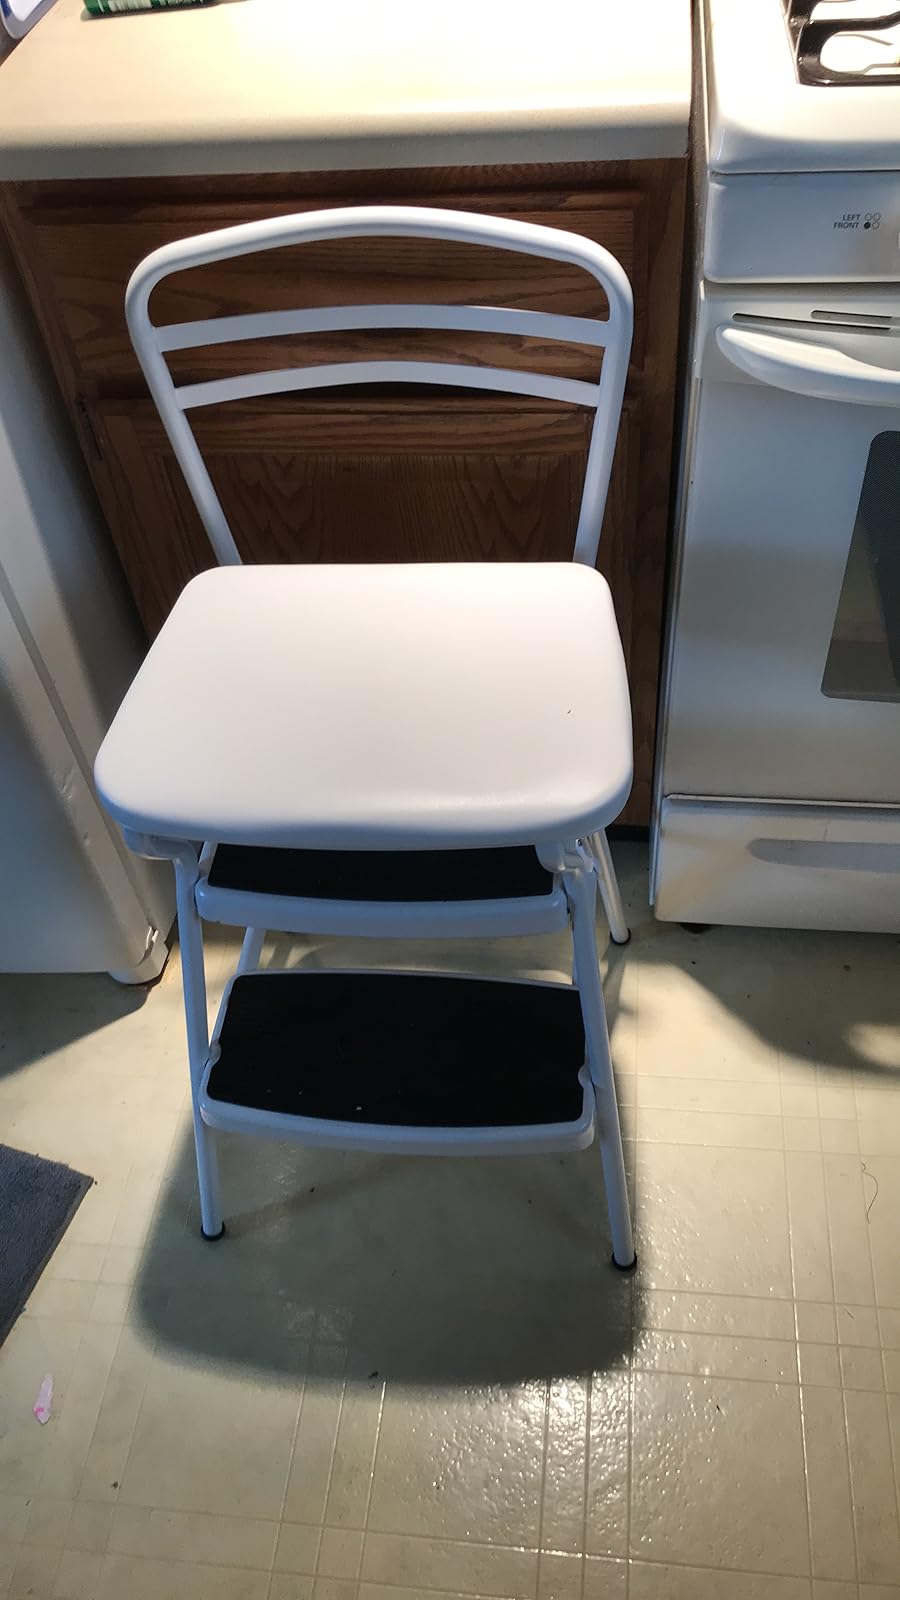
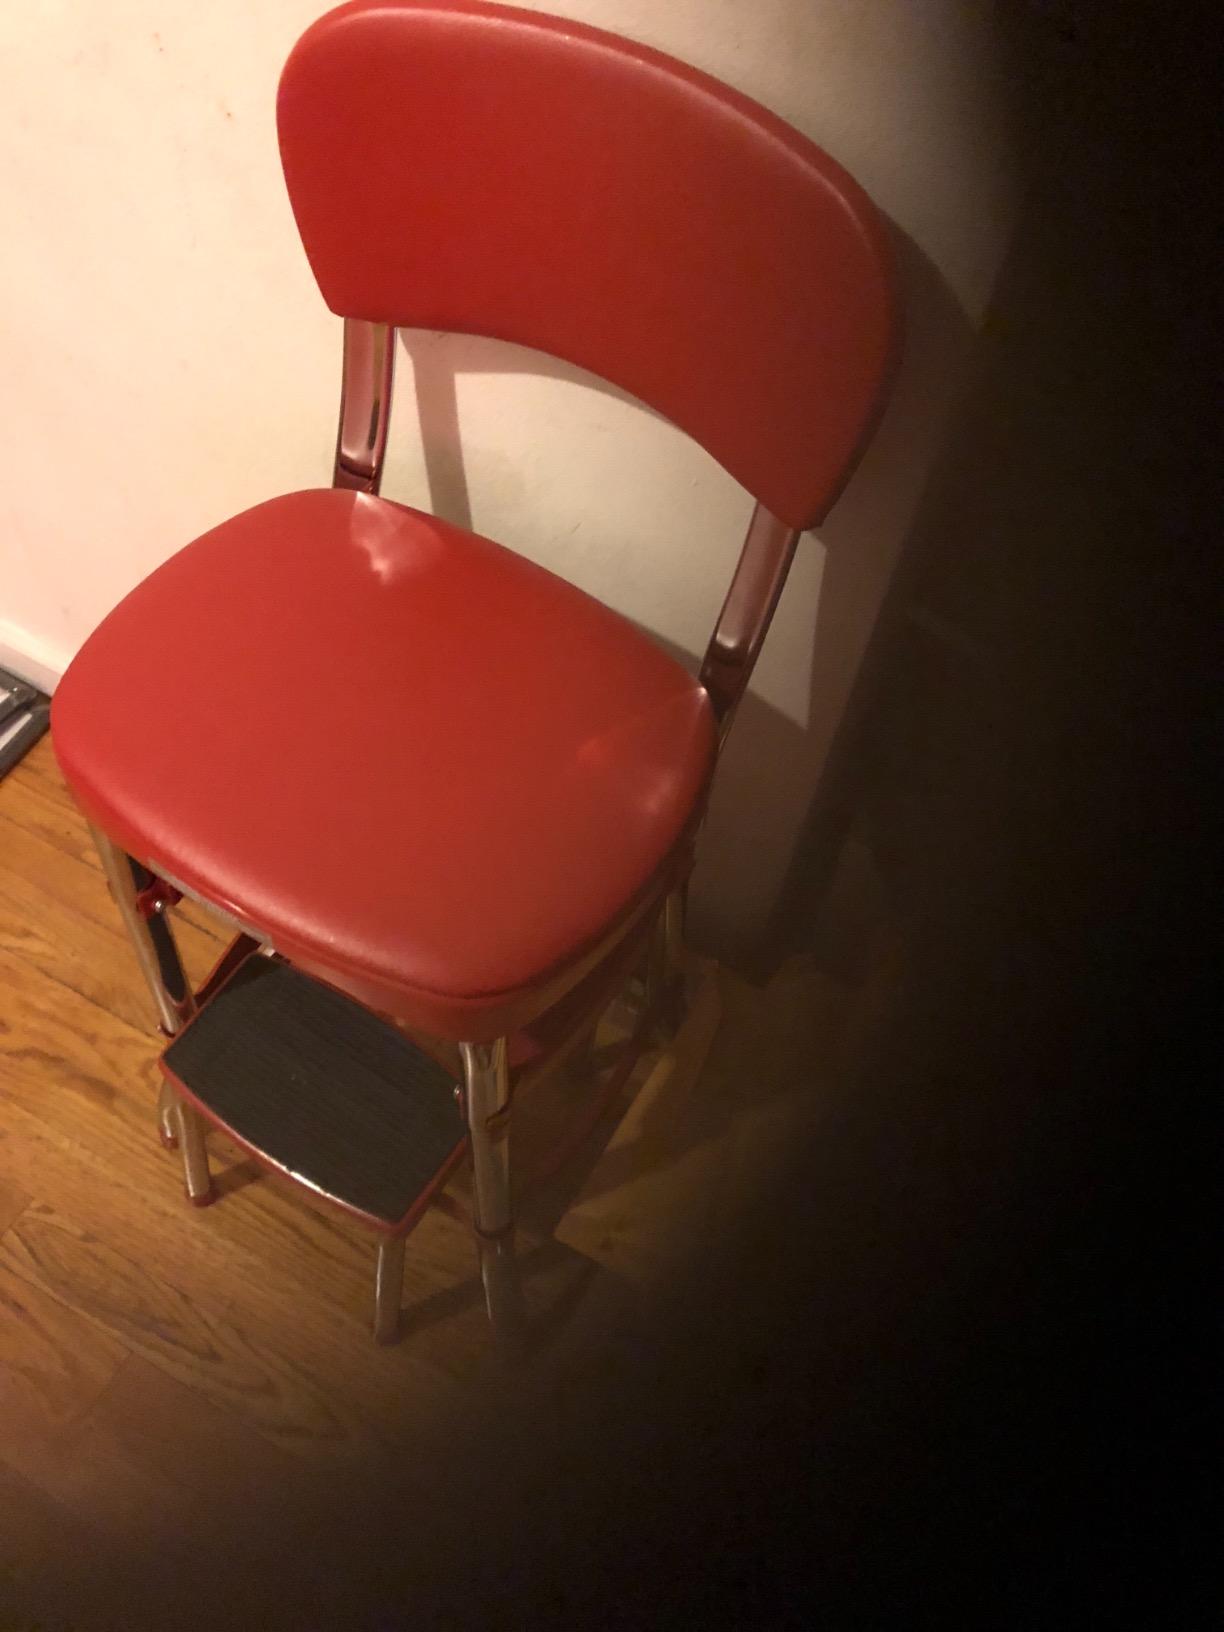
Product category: items_chair
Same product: no